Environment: real
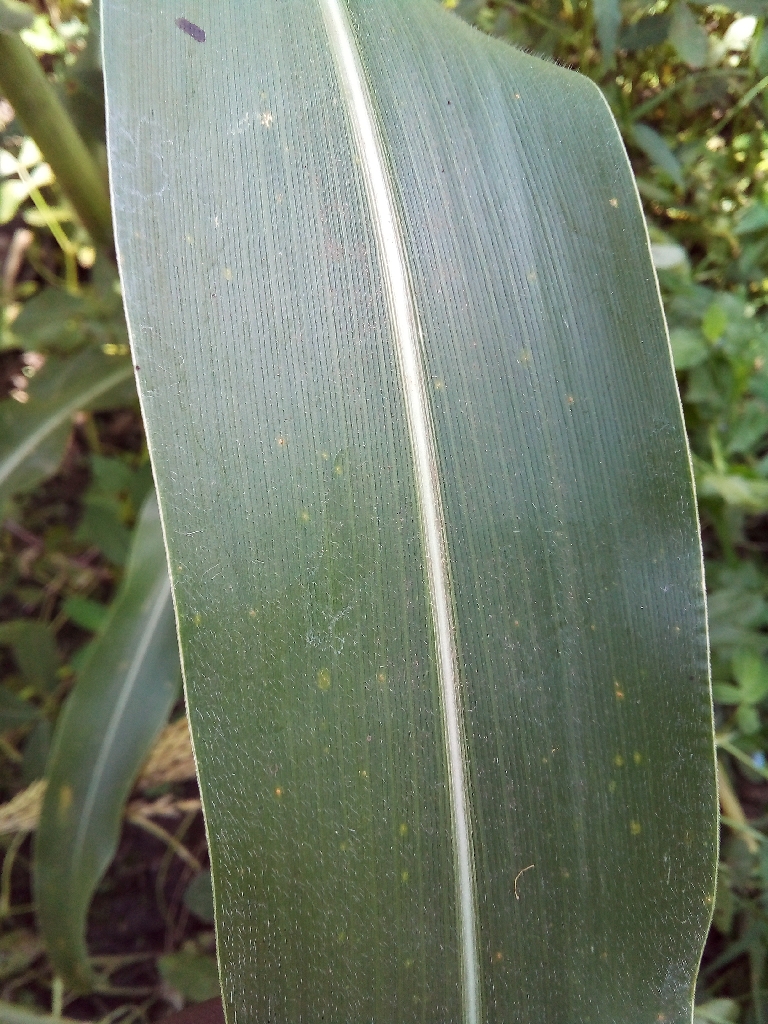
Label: healthy